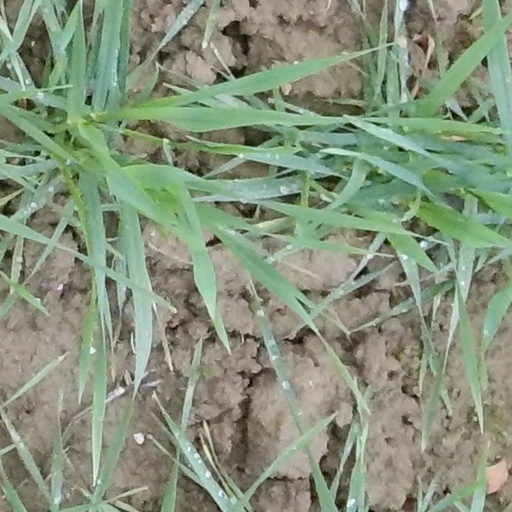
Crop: wheat